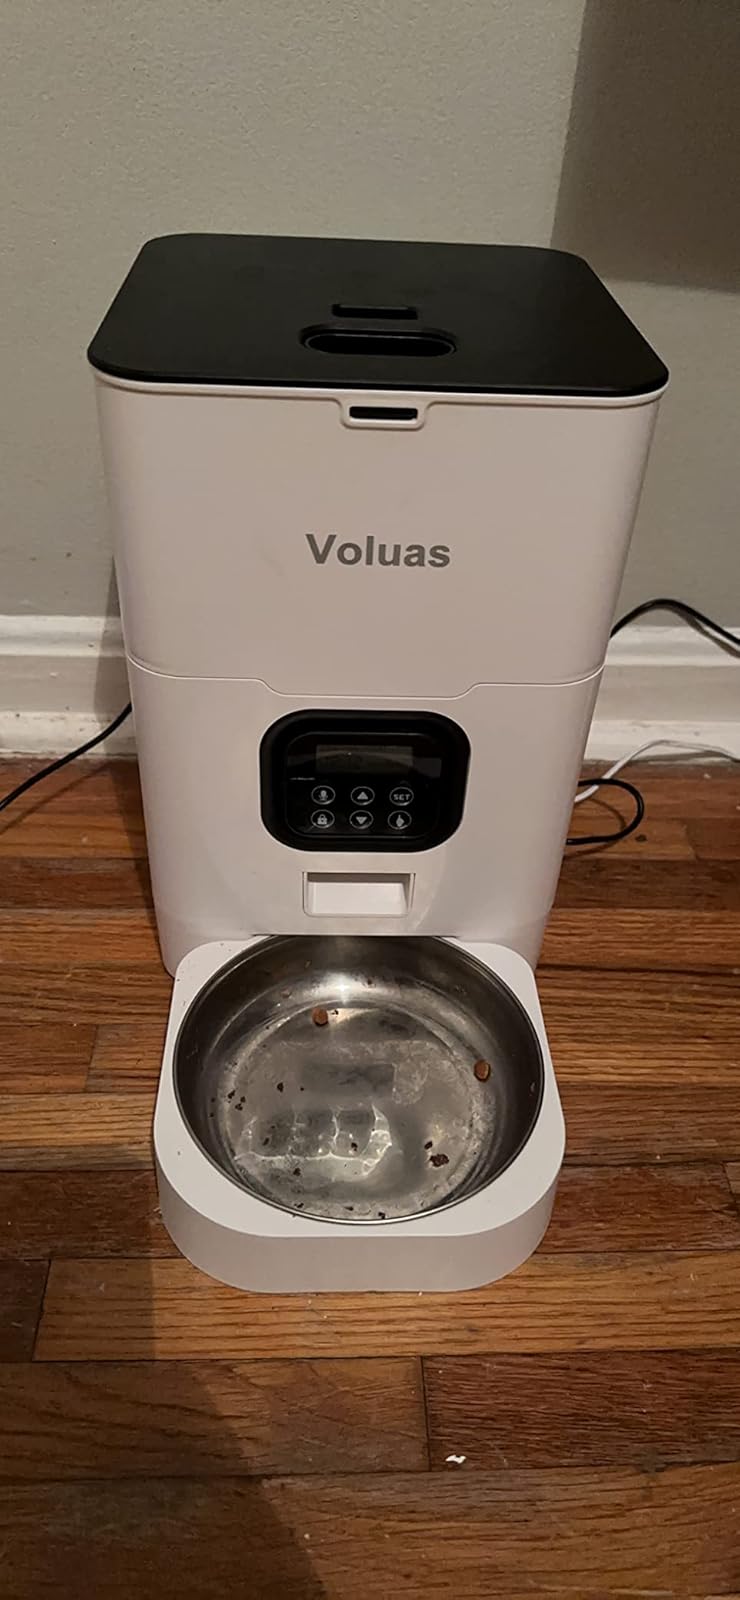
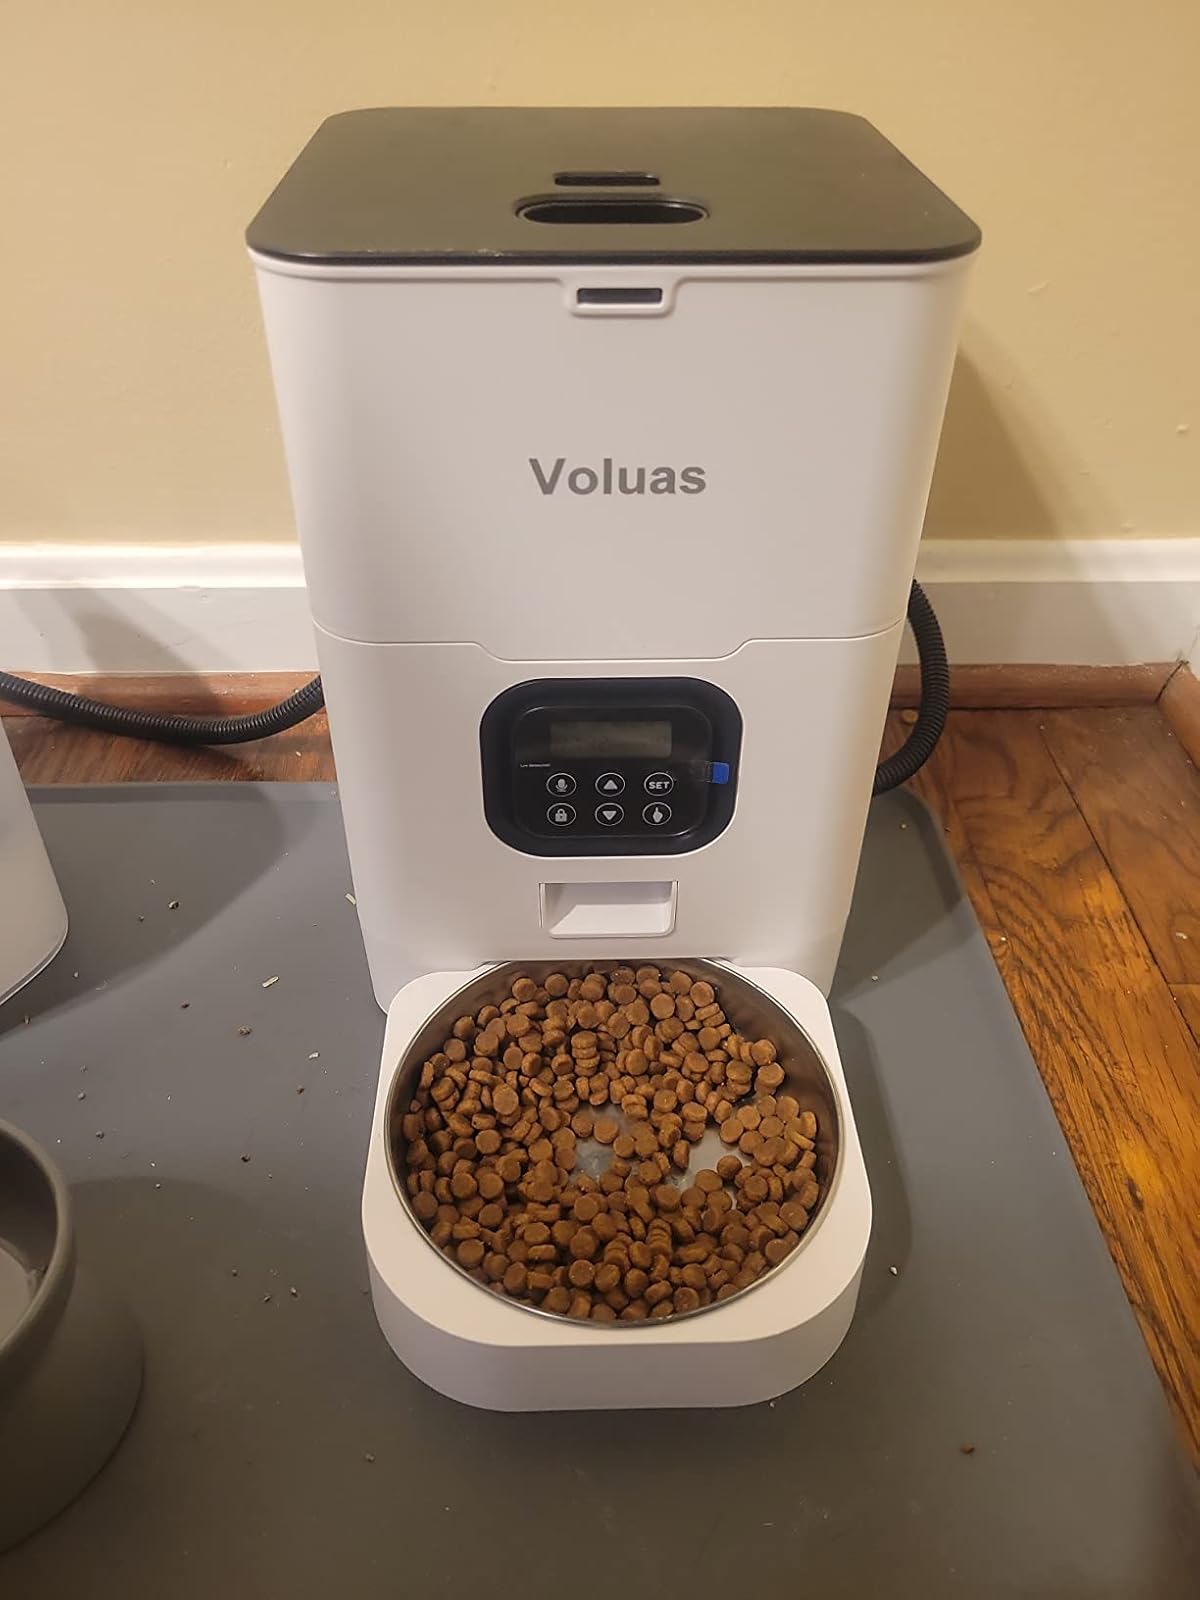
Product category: items_feeder
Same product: yes